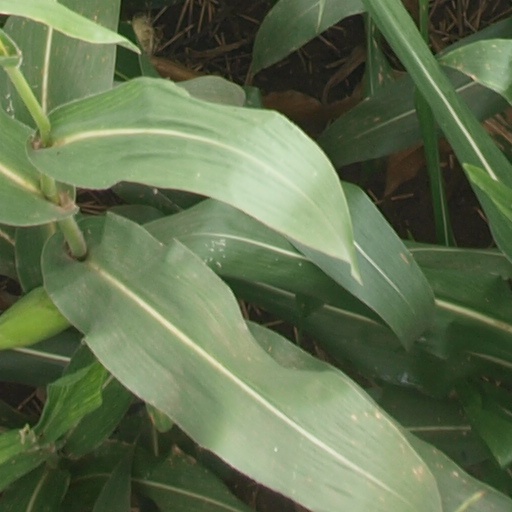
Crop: maize; corn